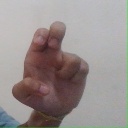
अक्षर: अ